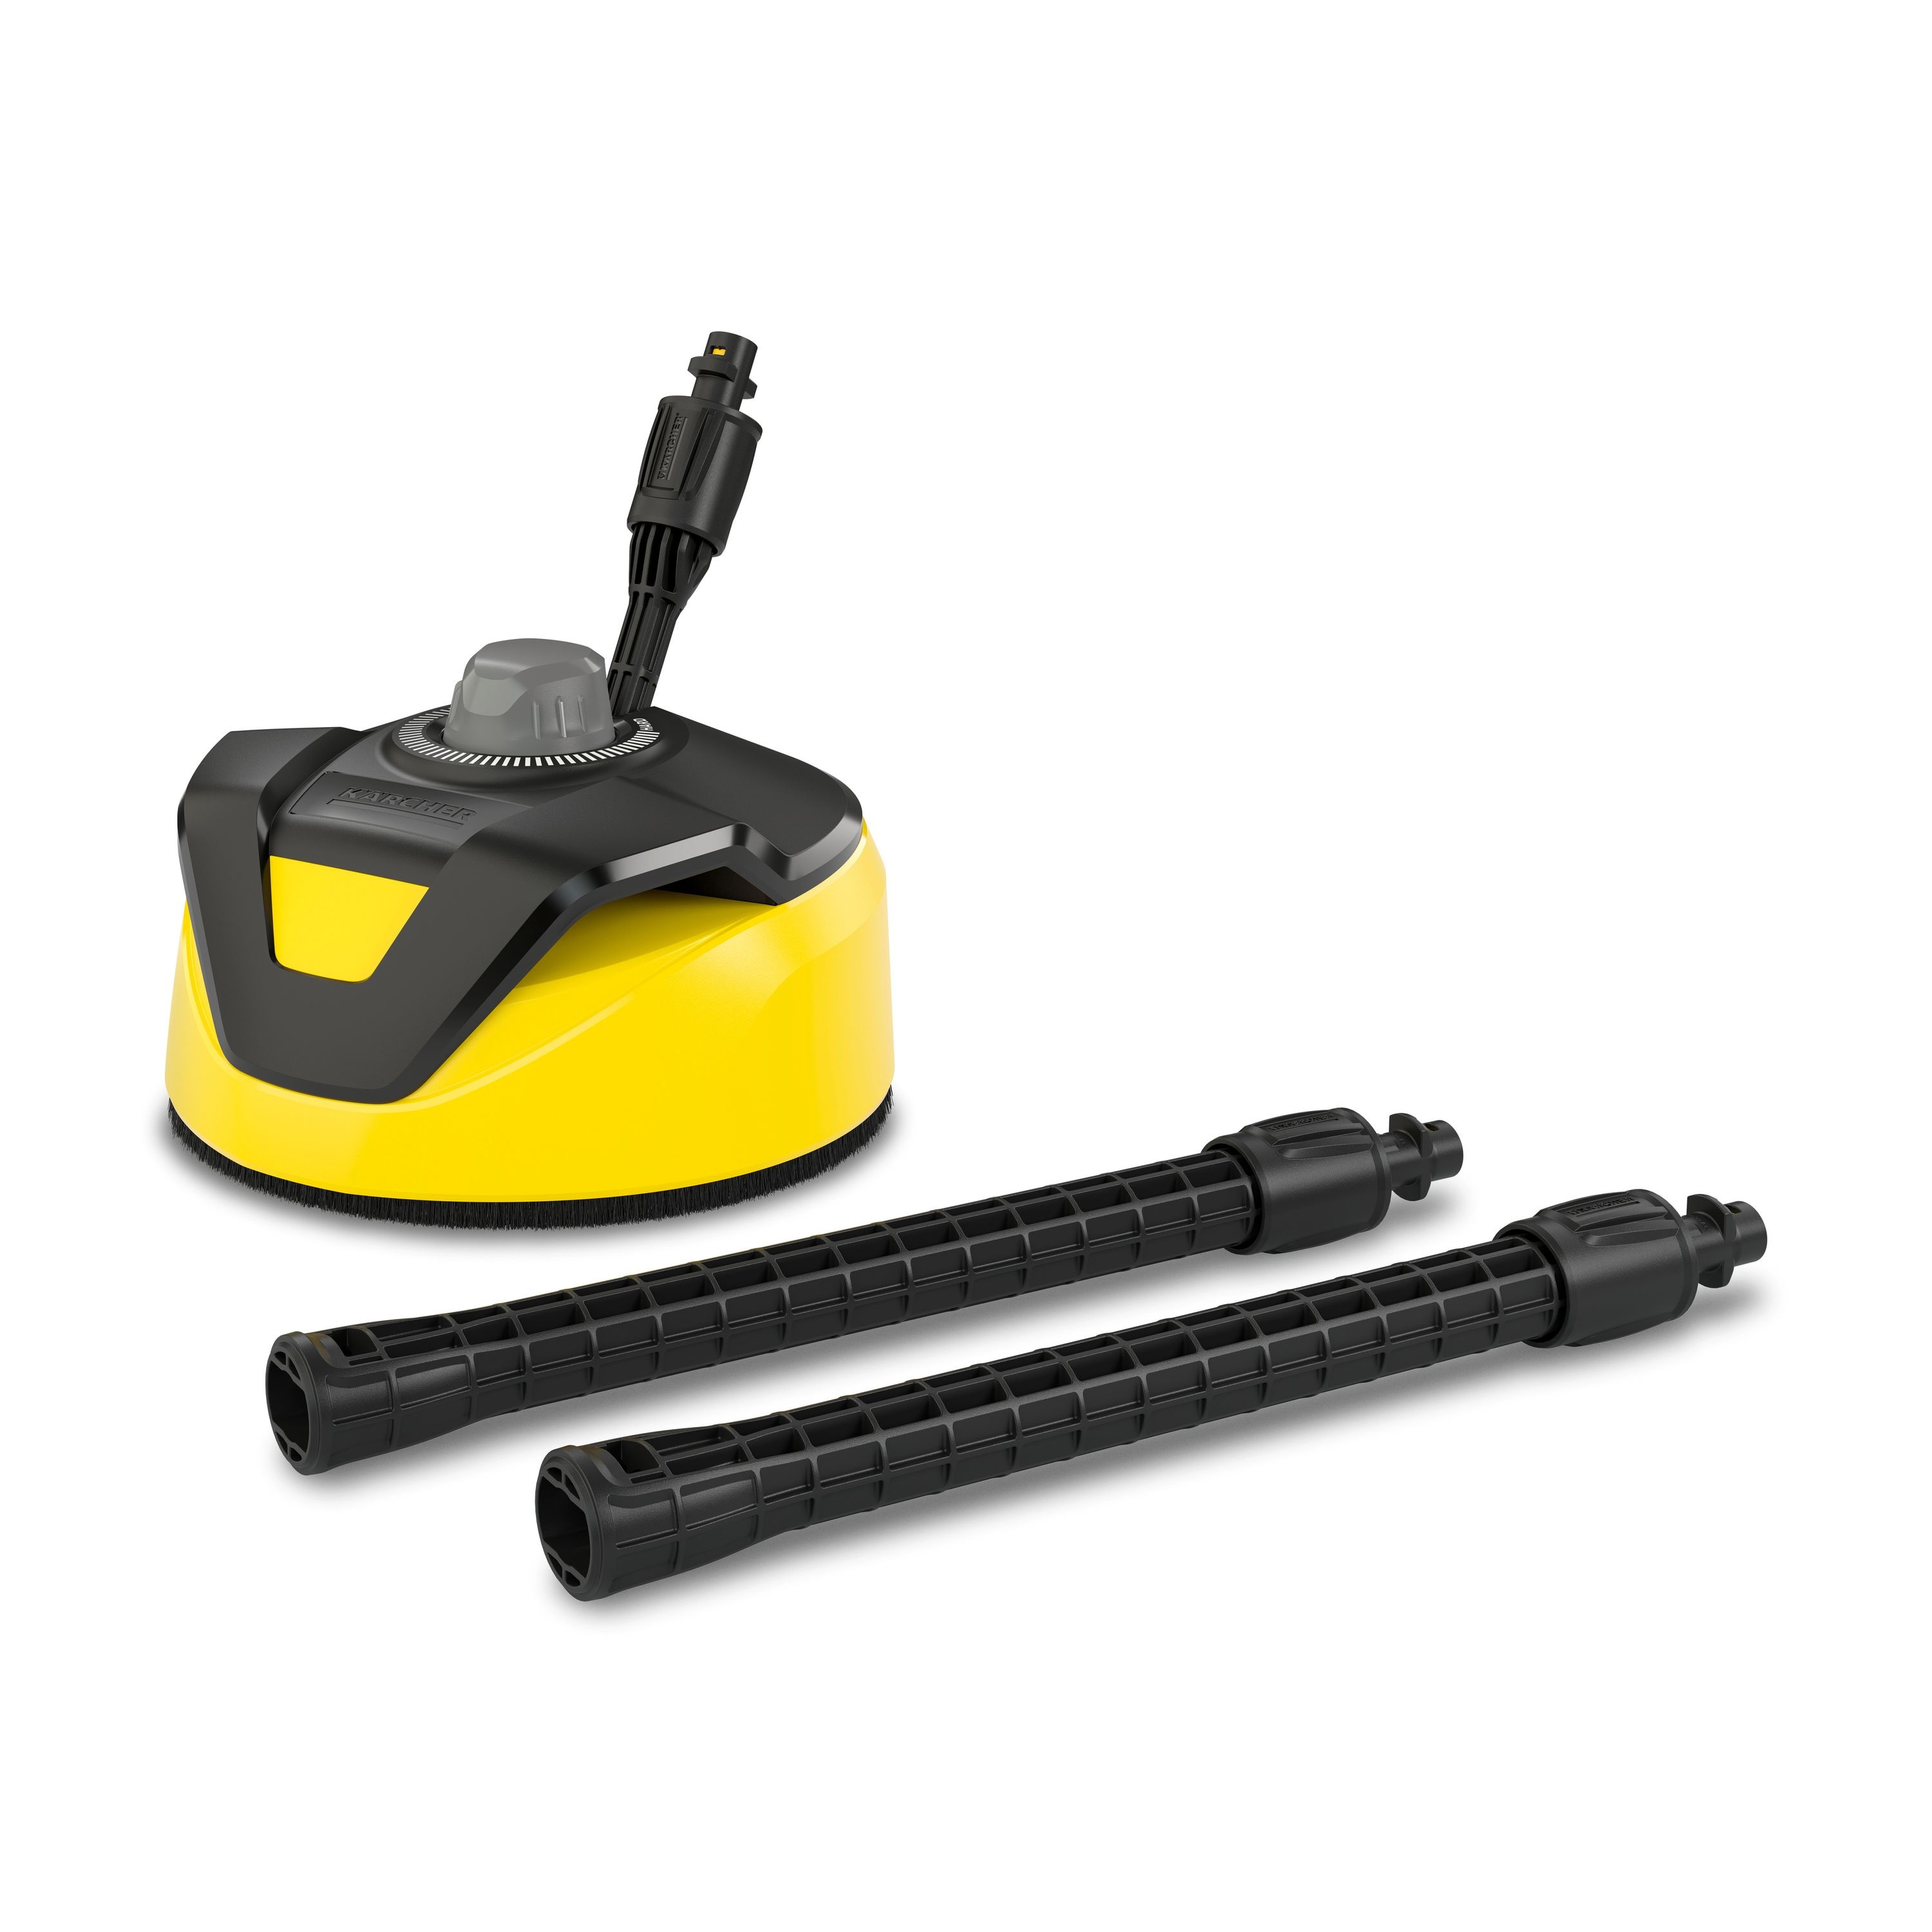
T 5 Flächenreiniger T-Racer
Der Twin Jet-Rotationsarm des Flächenreinigers T 5 T-Racer ermöglicht einen großflächigen Schmutzabtrag und damit die schnelle und effiziente Reinigung großer Flächen im Außenbereich. Besonders praktisch: Der Flächenreiniger bietet die Möglichkeit, den Abstand der Düsen zur Reinigungsfläche individuell anzupassen. So können harte Oberflächen, wie Stein und Beton, ebenso bedarfsgerecht gereinigt werden wie empfindliche Oberflächen, wie zum Beispiel Holz. Verglichen mit der Reinigung per Strahlrohr lässt sich mit dem T 5 T-Racer etwa die Hälfte der Zeit einsparen. Außerdem schützt die Haube Anwender und Umfeld zuverlässig vor Spritzwasser, und der sogenannte Hovercraft-Effekt macht das Manövrieren zum Kinderspiel. Mit Hilfe des ergonomischen Handgriffs lassen sich auch vertikale Flächen wie Garagentore optimal säubern. Geeignet für Hochdruckreiniger der Klassen K 2 bis K 7.
Brand: Kärcher Alfred
Category: Home & Garden > Lawn & Garden > Outdoor Power Equipment Accessories > Pressure Washer Accessories > Power Scrubbers